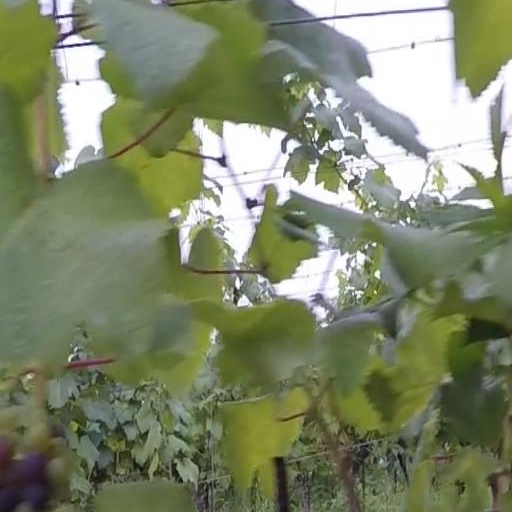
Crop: grape